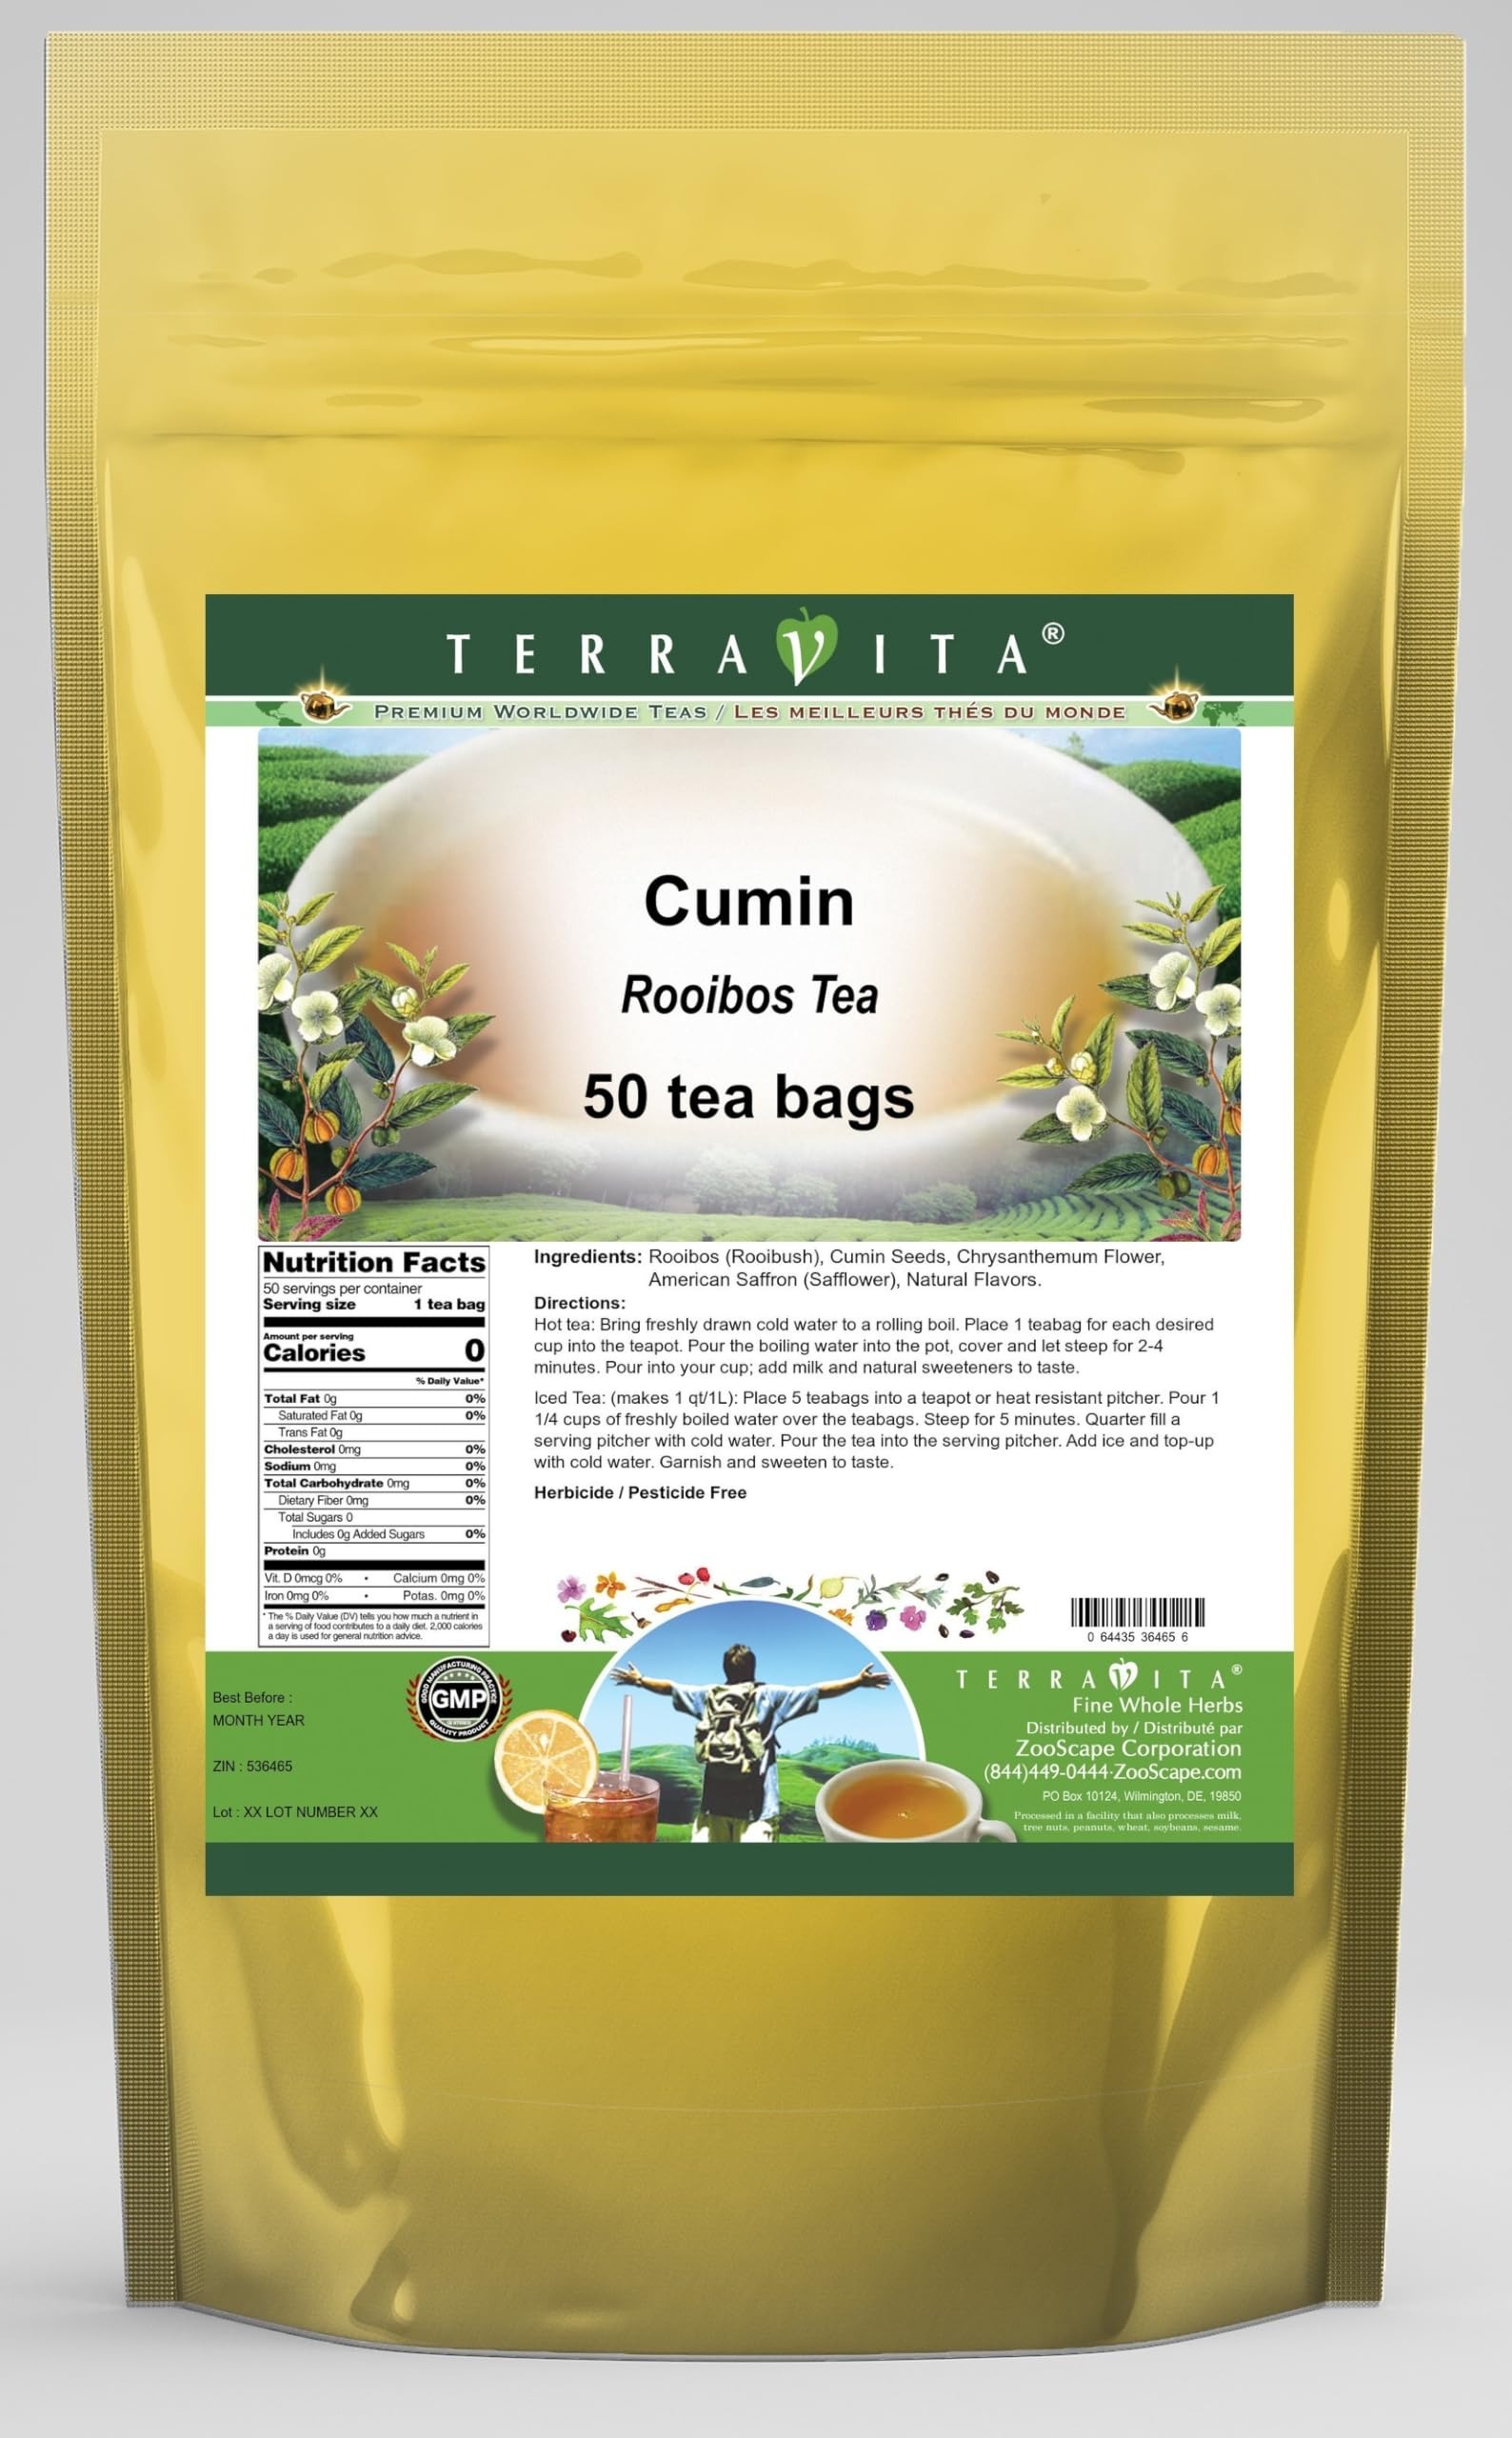
Item Name: Cumin Rooibos Tea (50 tea bags, ZIN: 536465)
Bullet Point 1: Our Cumin Rooibos Tea is a delightful flavored Rooibos tea with Cumin Seeds, Chrysanthemum Flower and American Saffron (Safflower) that you will really enjoy! The unique Cumin aroma and taste is a delight! - Ingredients: Rooibos tea, Cumin Seeds, Chrysanthemum Flower, American Saffron (Safflower) and Natural Cumin Flavor.
Bullet Point 2: No fillers.
Bullet Point 3: Manufacturer: TerraVita
Bullet Point 4: Size: 50 tea bags
Bullet Point 5: Rooibos Tea Bags - Packed in a convenient upright pouch!
Product Description: Our Cumin Rooibos Tea is a delightful flavored Rooibos tea with Cumin Seeds, Chrysanthemum Flower and American Saffron (Safflower) that you will really enjoy! The unique Cumin aroma and taste is a delight! - Ingredients: Rooibos tea, Cumin Seeds, Chrysanthemum Flower, American Saffron (Safflower) and Natural Cumin Flavor. - Hot tea brewing method: Bring freshly drawn cold water to a rolling boil. Place 1 teabag for each desired cup into the teapot. Pour the boiling water into the pot, cover and let steep for 2-4 minutes. Pour into your cup; add milk and natural sweeteners to taste. - Iced tea brewing method: (to make 1 liter/quart): Place 5 teabags into a teapot or heat resistant pitcher. Pour 1 1/4 cups of freshly boiled water over the teabags. Steep for 5 minutes. Quarter fill a serving pitcher with cold water. Pour the tea into the serving pitcher. Add ice and top-up with cold water. Garnish and sweeten to taste. - TerraVita is an exclusive line of premium-quality, natural source products that use only the finest, purest and most potent ingredients found around the world. TerraVita is hallmarked by the highest possible standards of purity, potency, stability and freshness. All of our products are prepared with the highest elements of quality control, from raw materials through the entire manufacturing process, up to and including the moment that the bottles or bags are sealed for freshness and shipped out to you. Our highest possible standards are certified by independent laboratories and backed by our personal guarantee. - TerraVita exists to meet and ensure your family's health and wellness without the harmful effects of chemicals and health products. We strive to make all of our products affordable and reliable and are constantly searching the market to maintain o
Value: 50.0
Unit: Count

Price: 30.83